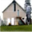
Label: house